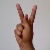
The image shows a hand gesture representing the letter 'K' in Indian Sign Language.